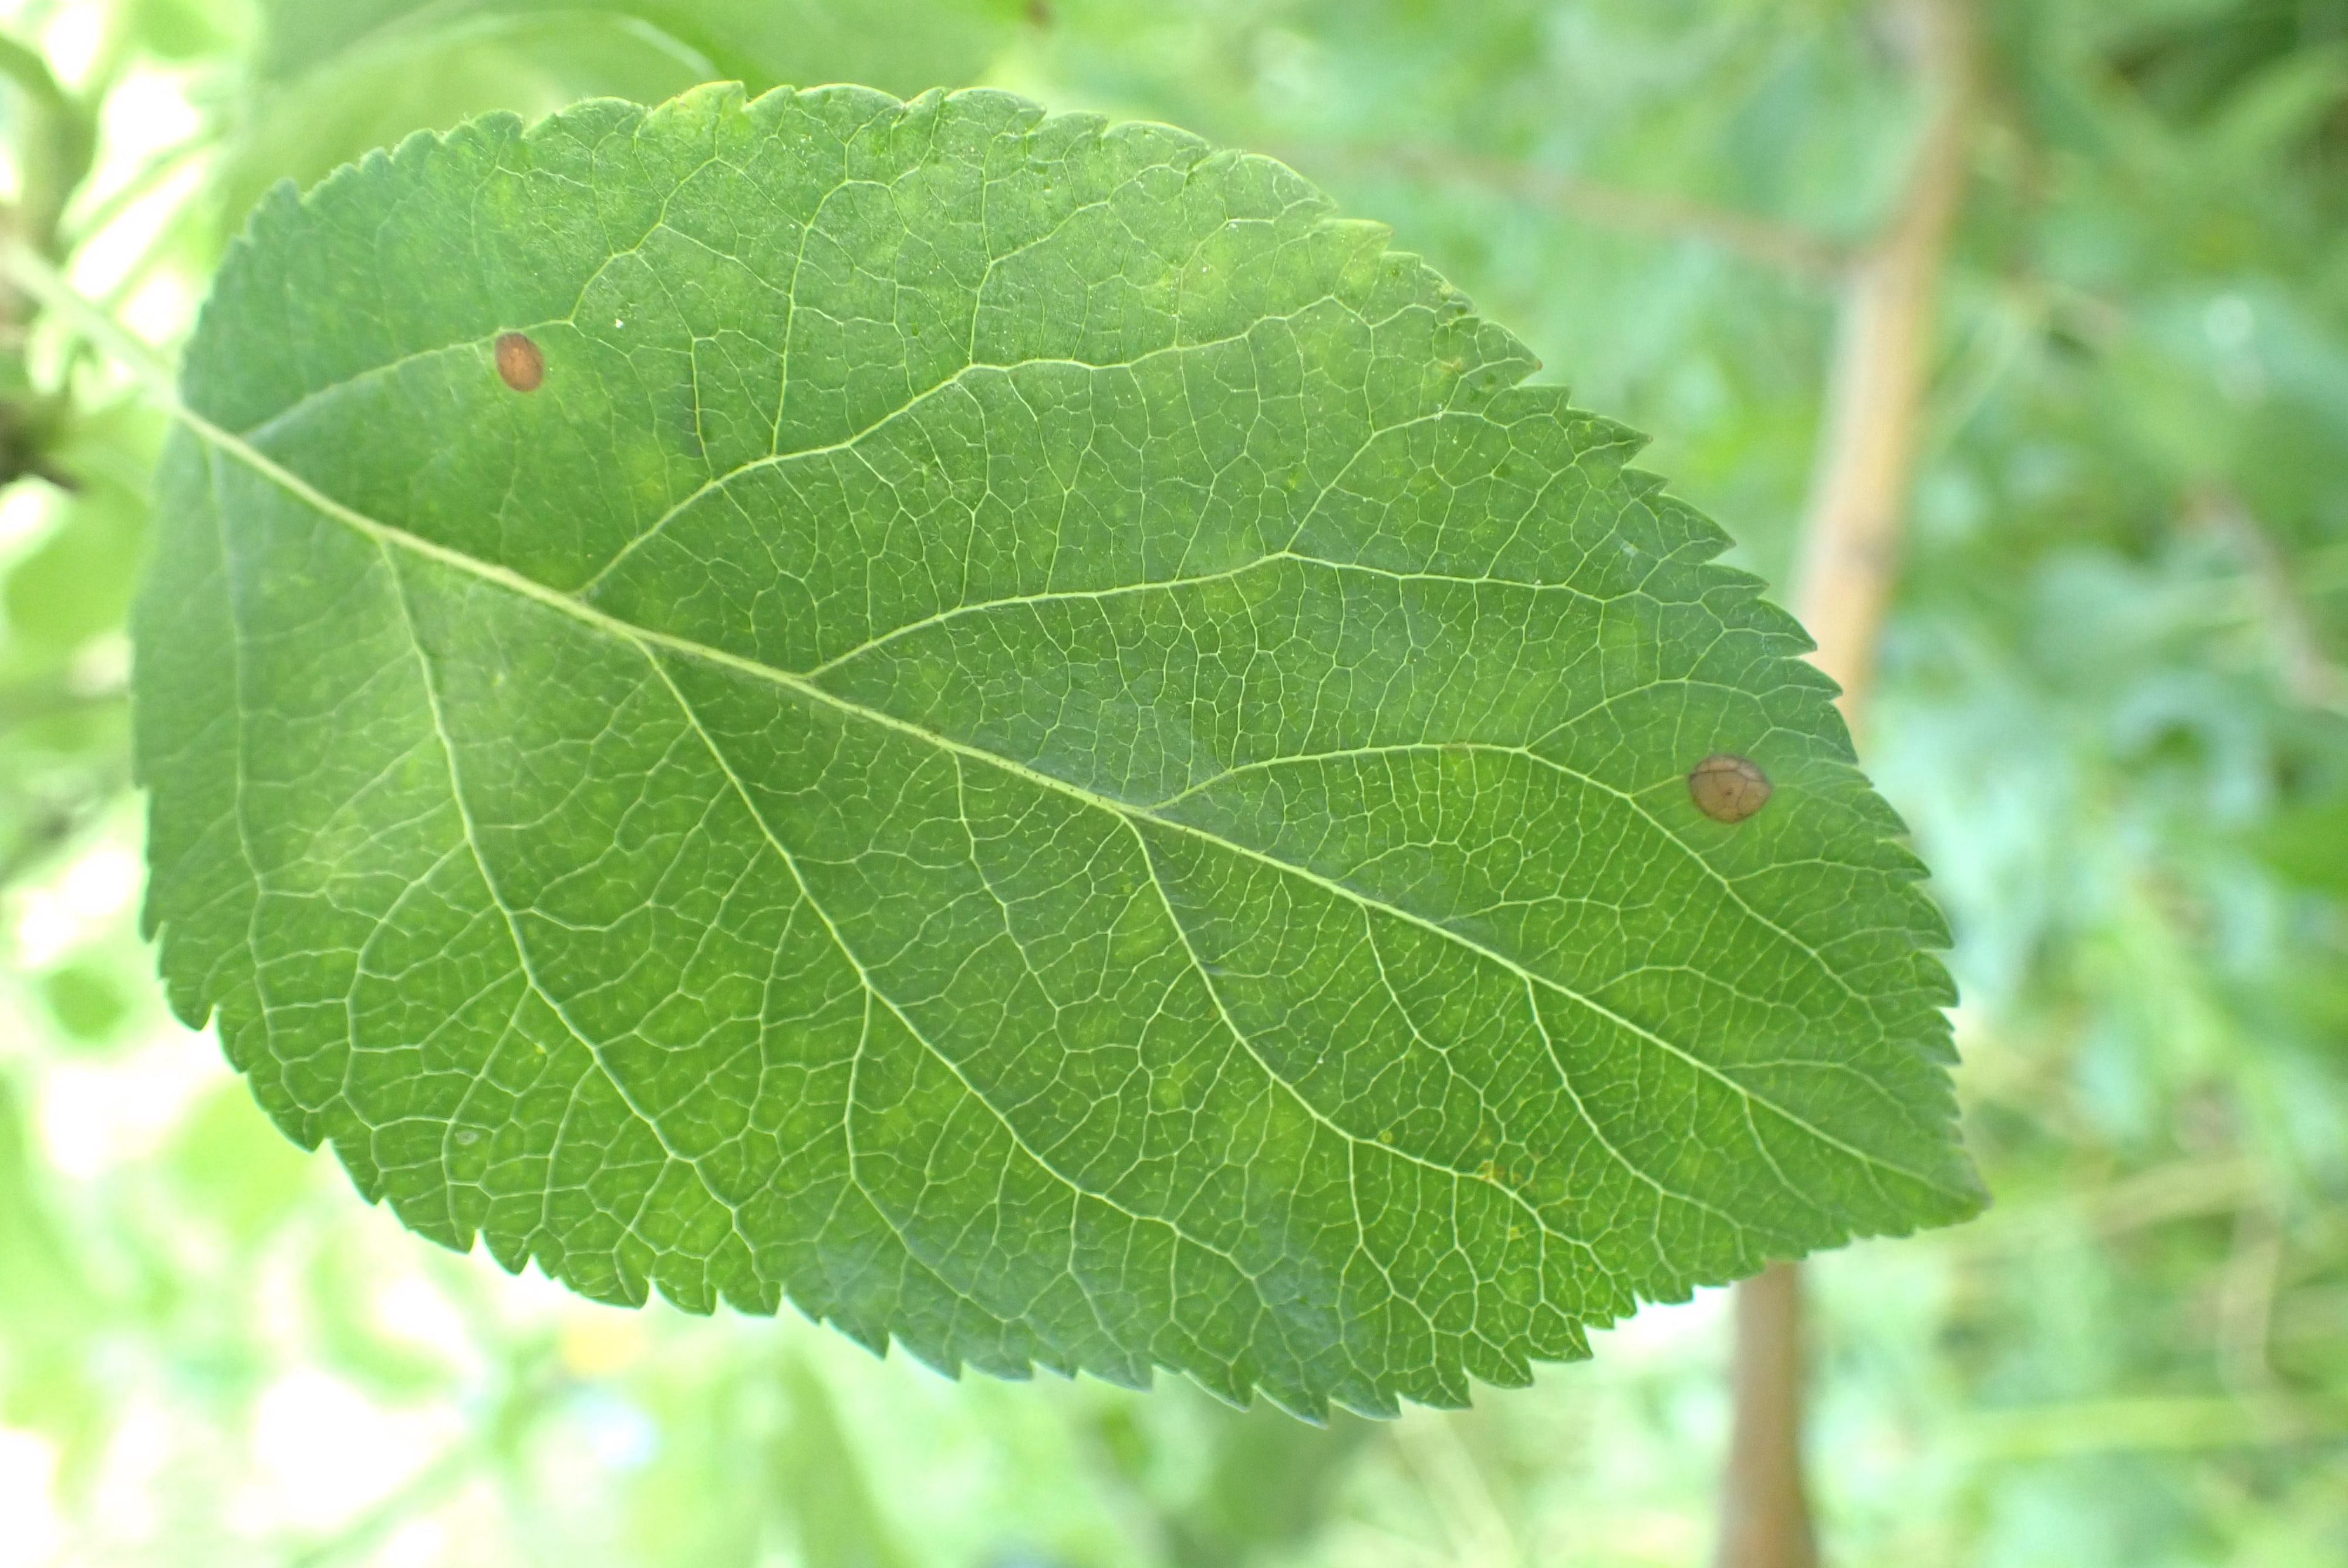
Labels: frog_eye_leaf_spot